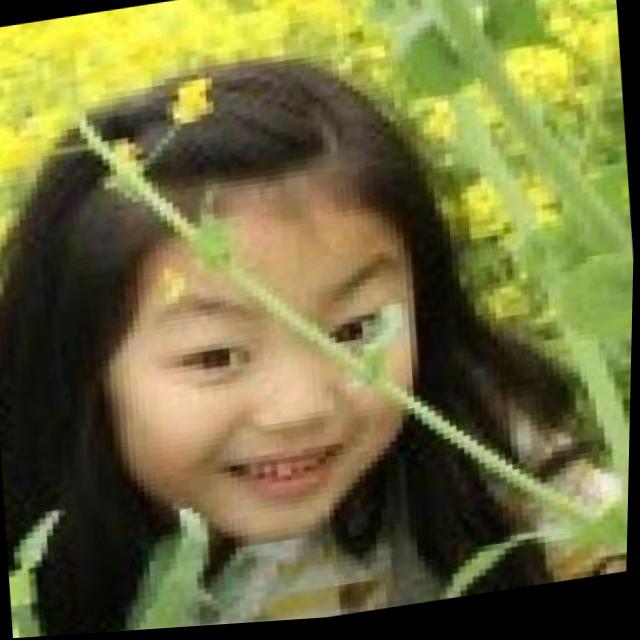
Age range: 0-12